Late Cenozoic Ice Age

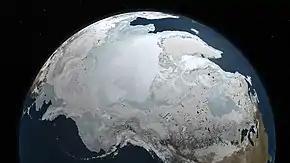
Arctic sea ice from space on 6 March 2010

The glaciation of the Arctic in the Northern Hemisphere commenced with Greenland becoming increasingly covered by an ice sheet in late Pliocene (2.9-2.58 Ma ago). By about 3 million years ago, an isthmus had formed between North and South America, joining both continents and preventing oceanic currents to circulate between Pacific and Atlantic oceans. As a result the North East part or Atlantic Ocean underwent harsher winters.